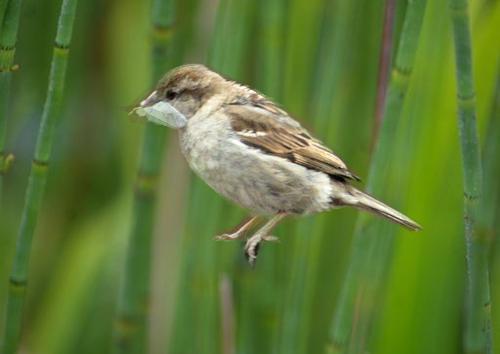
Bird species: House_Sparrow
Bird type: landbird
Background: land